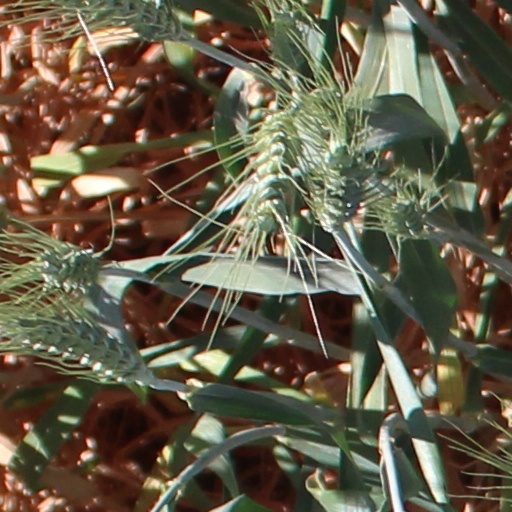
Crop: wheat